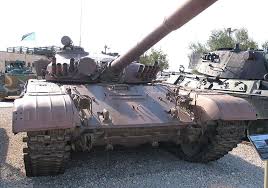
Label: T-72